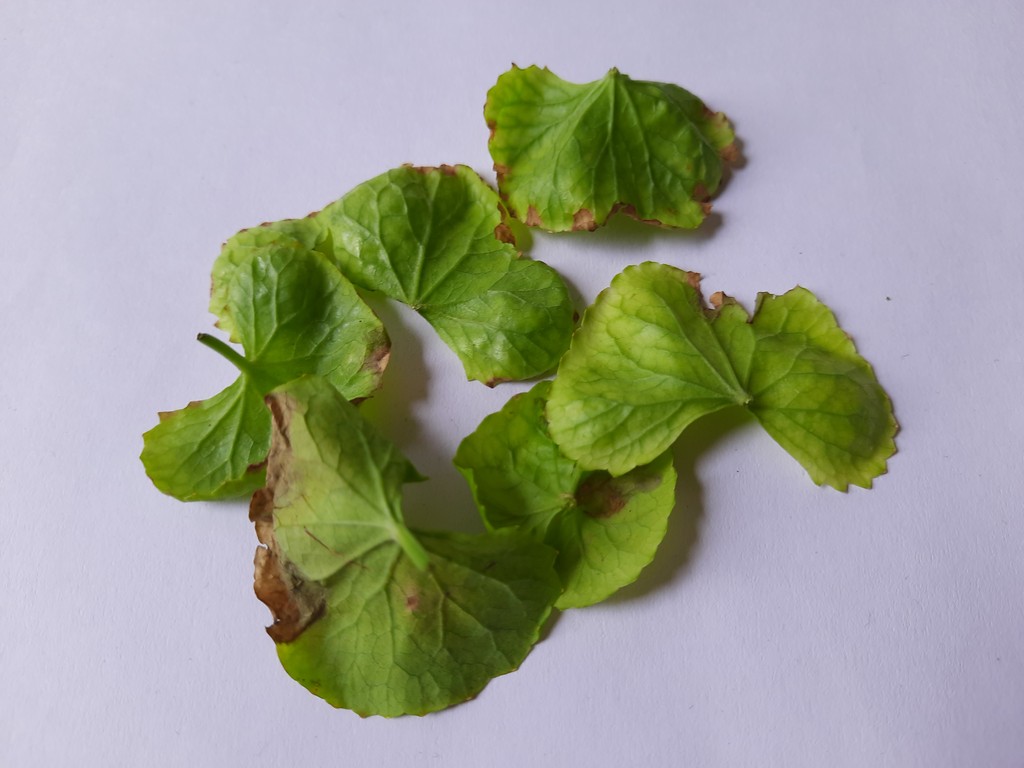
Label: Unhealthy